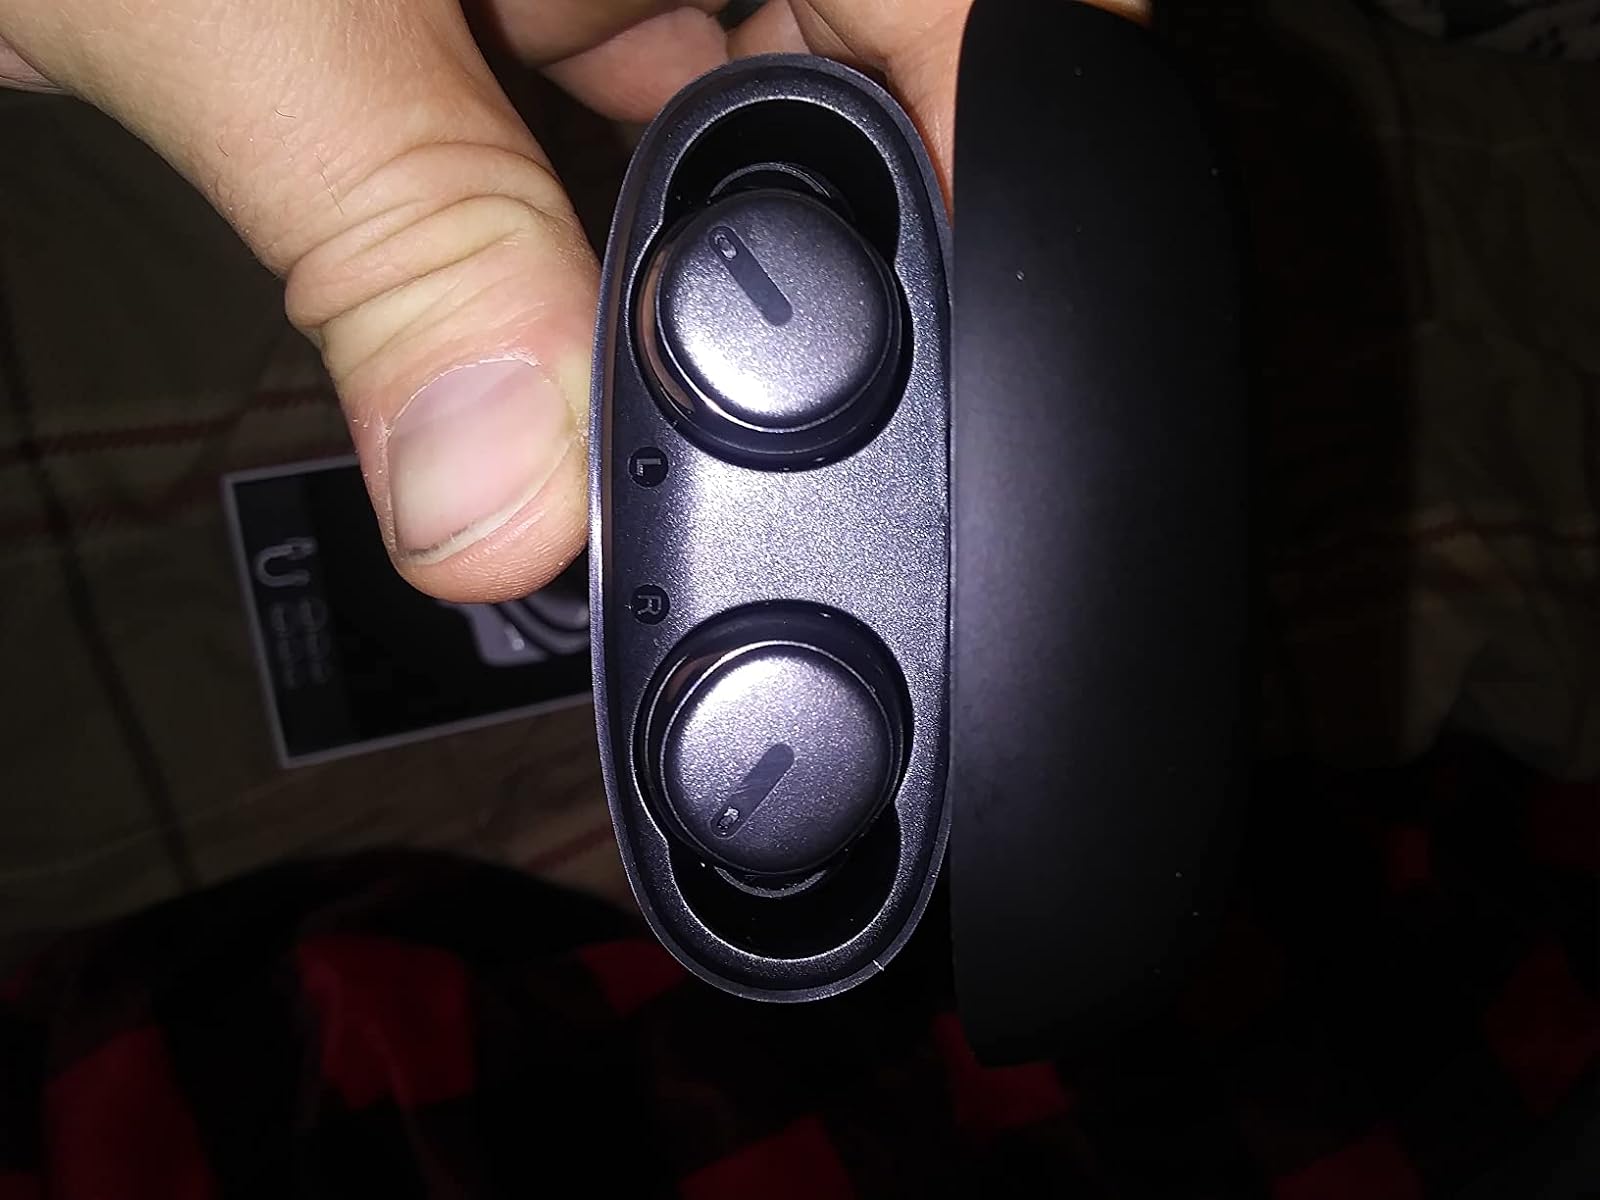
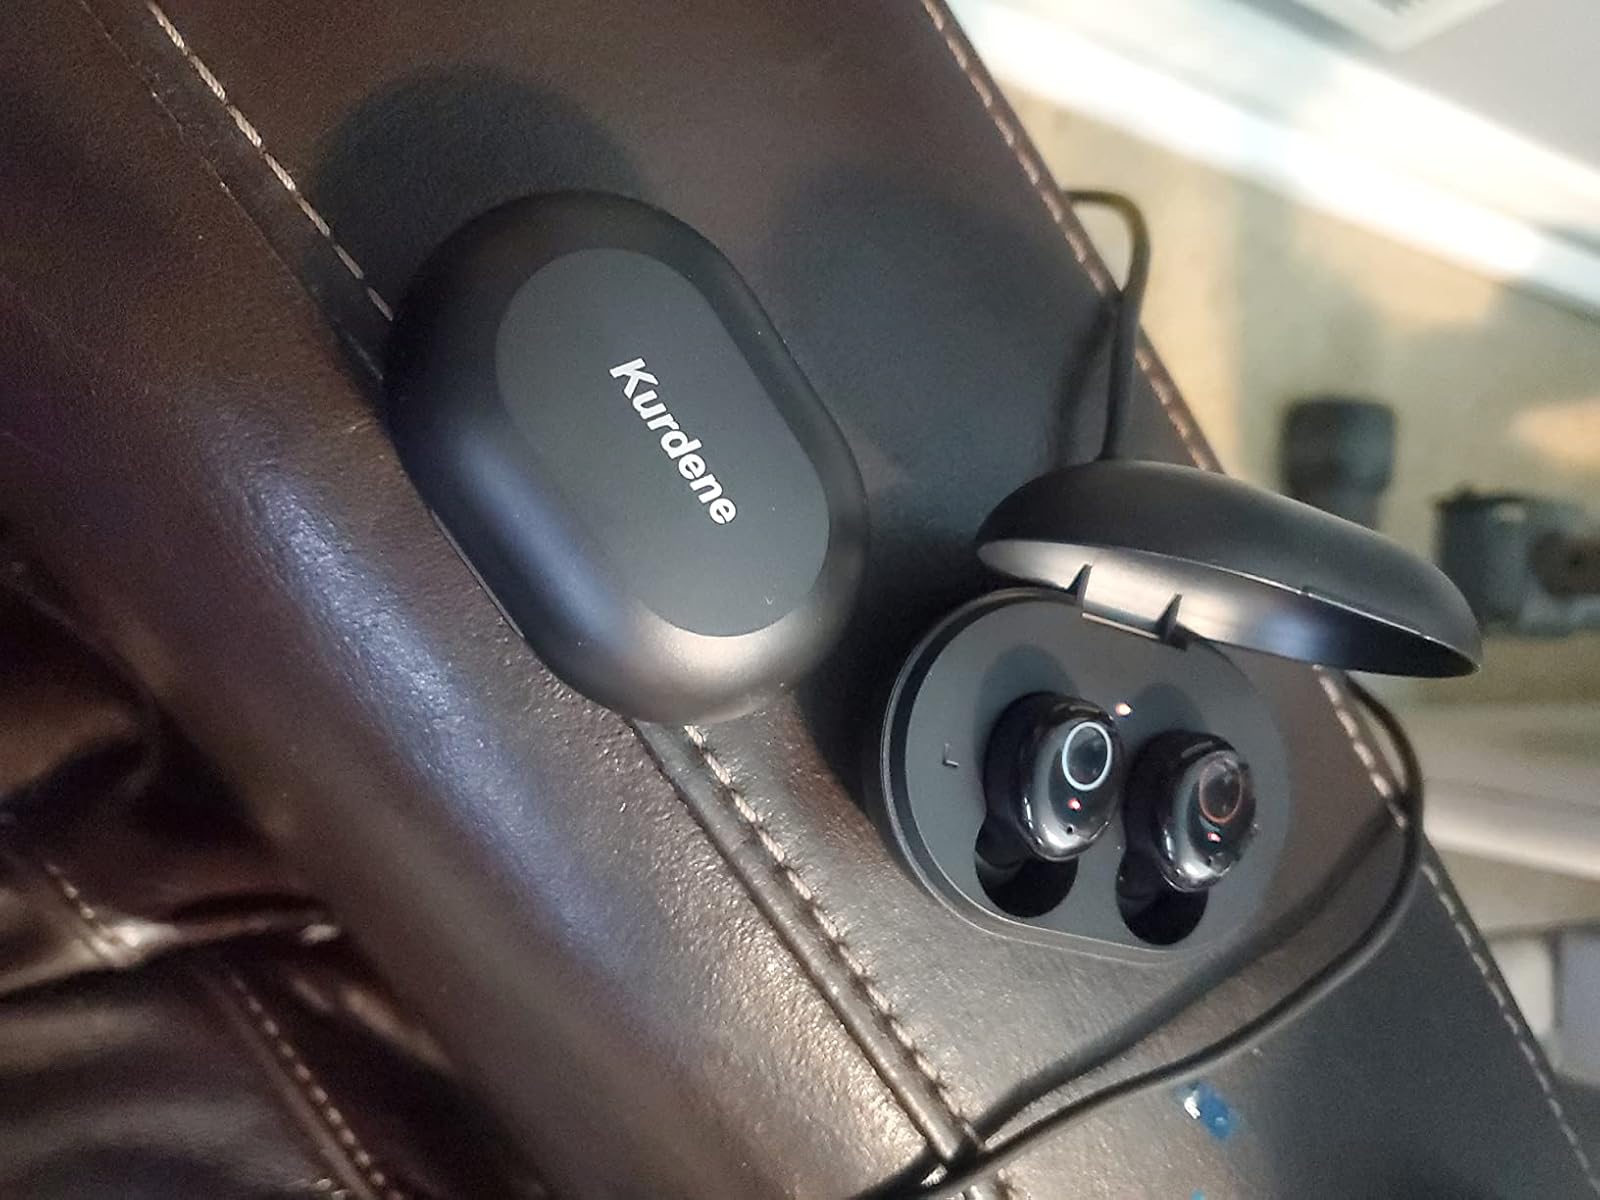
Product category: earbuds
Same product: no